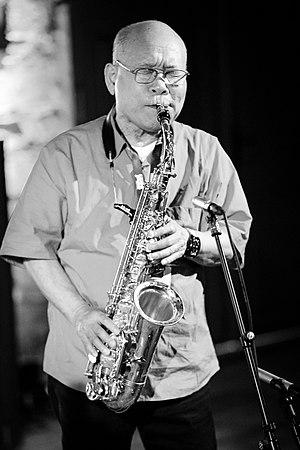
Akira Sakata, né le 21 février 1945, est un saxophoniste de jazz japonais.